Oxenfree

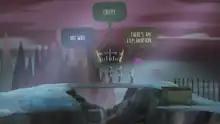
Screenshot of the game. Three characters walk along a bridge path over a ravine in a wooded landscape.

"Oxenfree" is a graphic adventure played from a 2.5D perspective, with three-dimensional characters navigating two-dimensional environments. The player controls Alex, a teenager visiting a local island with a group of friends. After accidentally unleashing a paranormal force on the island, Alex and company must figure out what the force is and how to stop it.